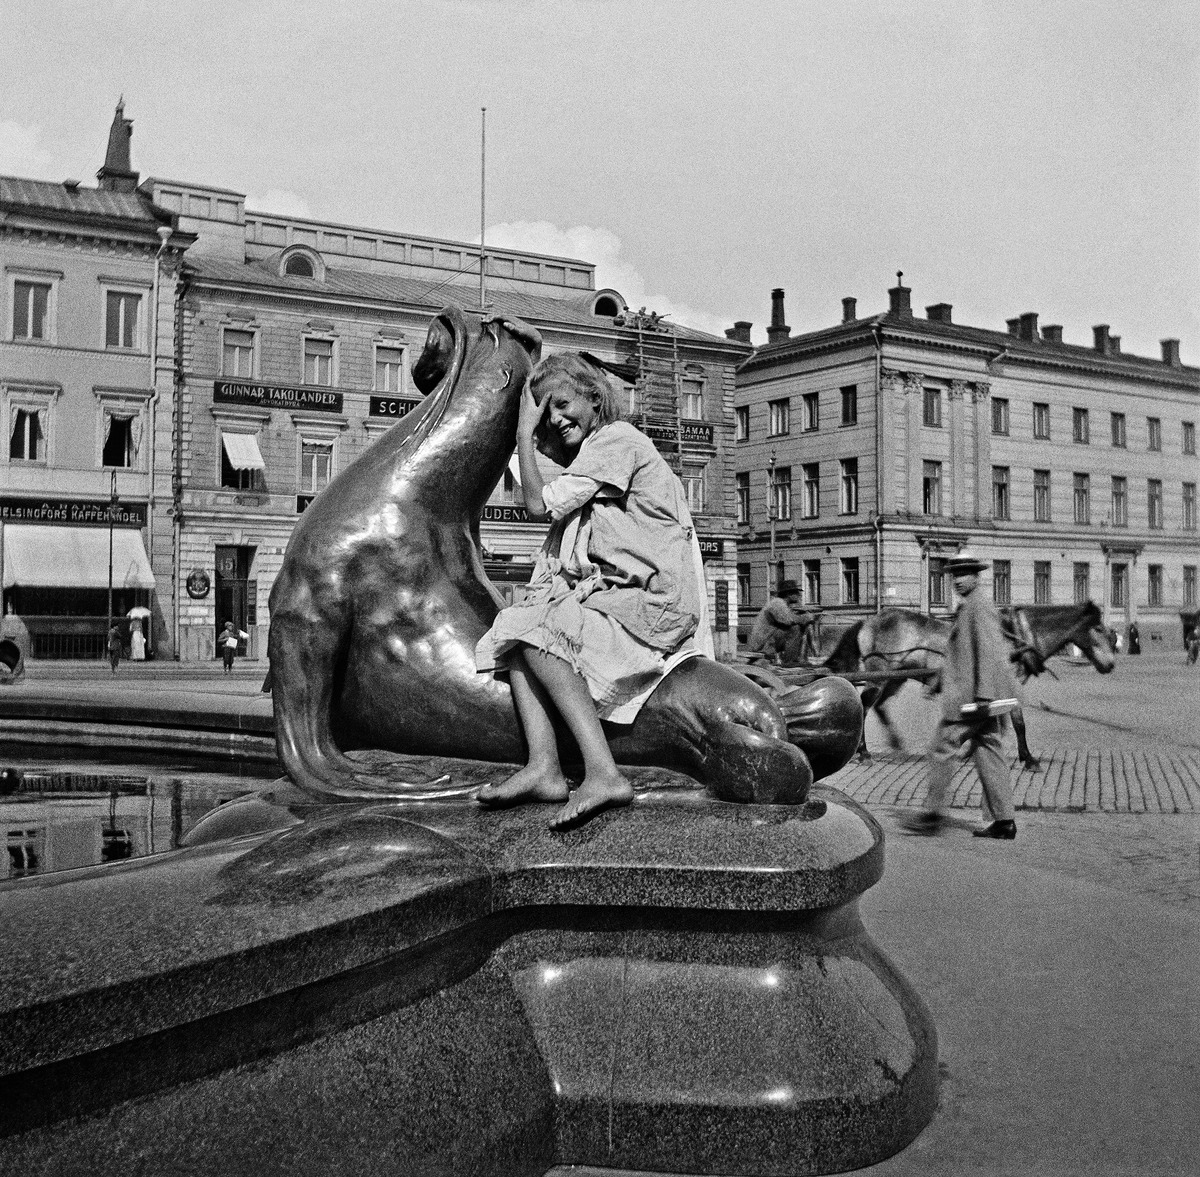
Tyttö merileijonan selässä Havis Amandan suihkulähteellä
sisällön kuvaus: Tyttö merileijonan selässä Havis Amandan suihkulähteellä. mustavalkoinen
Kuvaaja: Timiriasew, Ivan, valokuvaaja
Ajankohta: kuvausaika 1910 -luku
Paikka: Suomi, Uusimaa, Helsinki, Kaartinkaupunki Helsinki, Kauppatori
Aiheet: lapset, tytöt, suihkukaivot, patsaat, kadut, kerrostalot